Jefferson Methodist Church

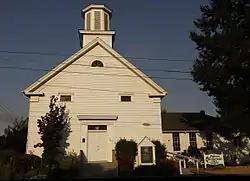
The Jefferson Methodist Church in 2012

The Jefferson United Methodist Church is a church and historic church building located in Jefferson, Oregon, United States.